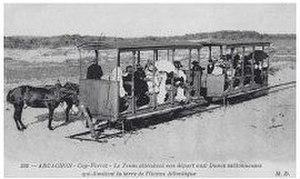
Cap Ferret - Depart du Tramway pour l'Ocean - Une baladeuse Decauville (Coll. R. Duton)
Le tramway du Cap-Ferret, appelé aussi petit train du Cap-Ferret, est un chemin de fer touristique et historique français situé sur le territoire de la commune de Lège-Cap-Ferret en Gironde.